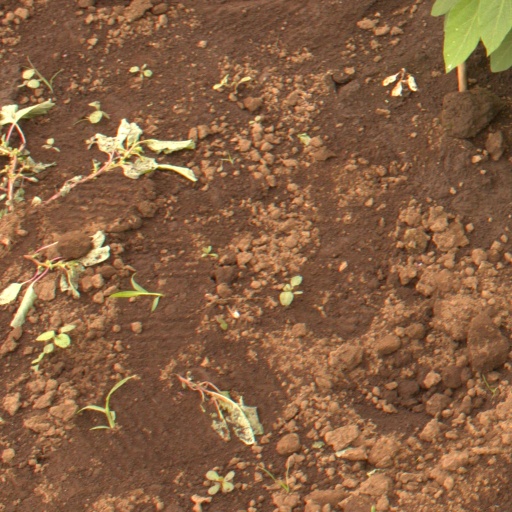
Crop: soybean